Joe Biden

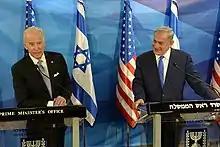
Photo of Biden and Netanyahu giving speeches, with American and Israeli flags in the background

Biden campaigned heavily for Democrats in the 2010 midterm elections, maintaining an attitude of optimism in the face of predictions of large-scale losses for the party. After big Republican gains in the elections and Emanuel's departure, Biden's past relationships with Republicans in Congress became more important. He led the successful administration effort to gain Senate approval for the New START treaty. In December 2010, Biden's advocacy for a middle ground, followed by his negotiations with Senate minority leader Mitch McConnell, were instrumental in producing the administration's compromise tax package that included a temporary extension of the Bush tax cuts. The package passed as the Tax Relief, Unemployment Insurance Reauthorization, and Job Creation Act of 2010.